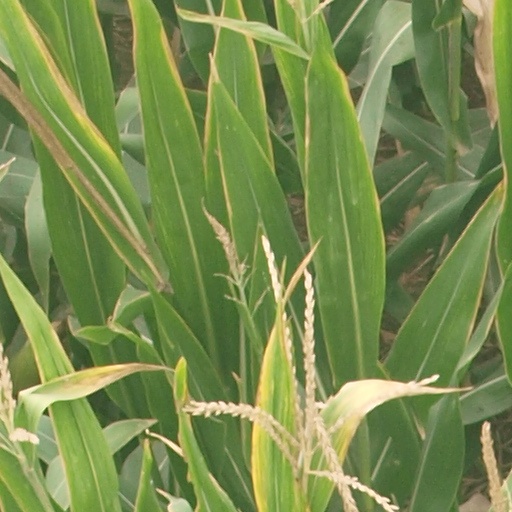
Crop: maize; corn